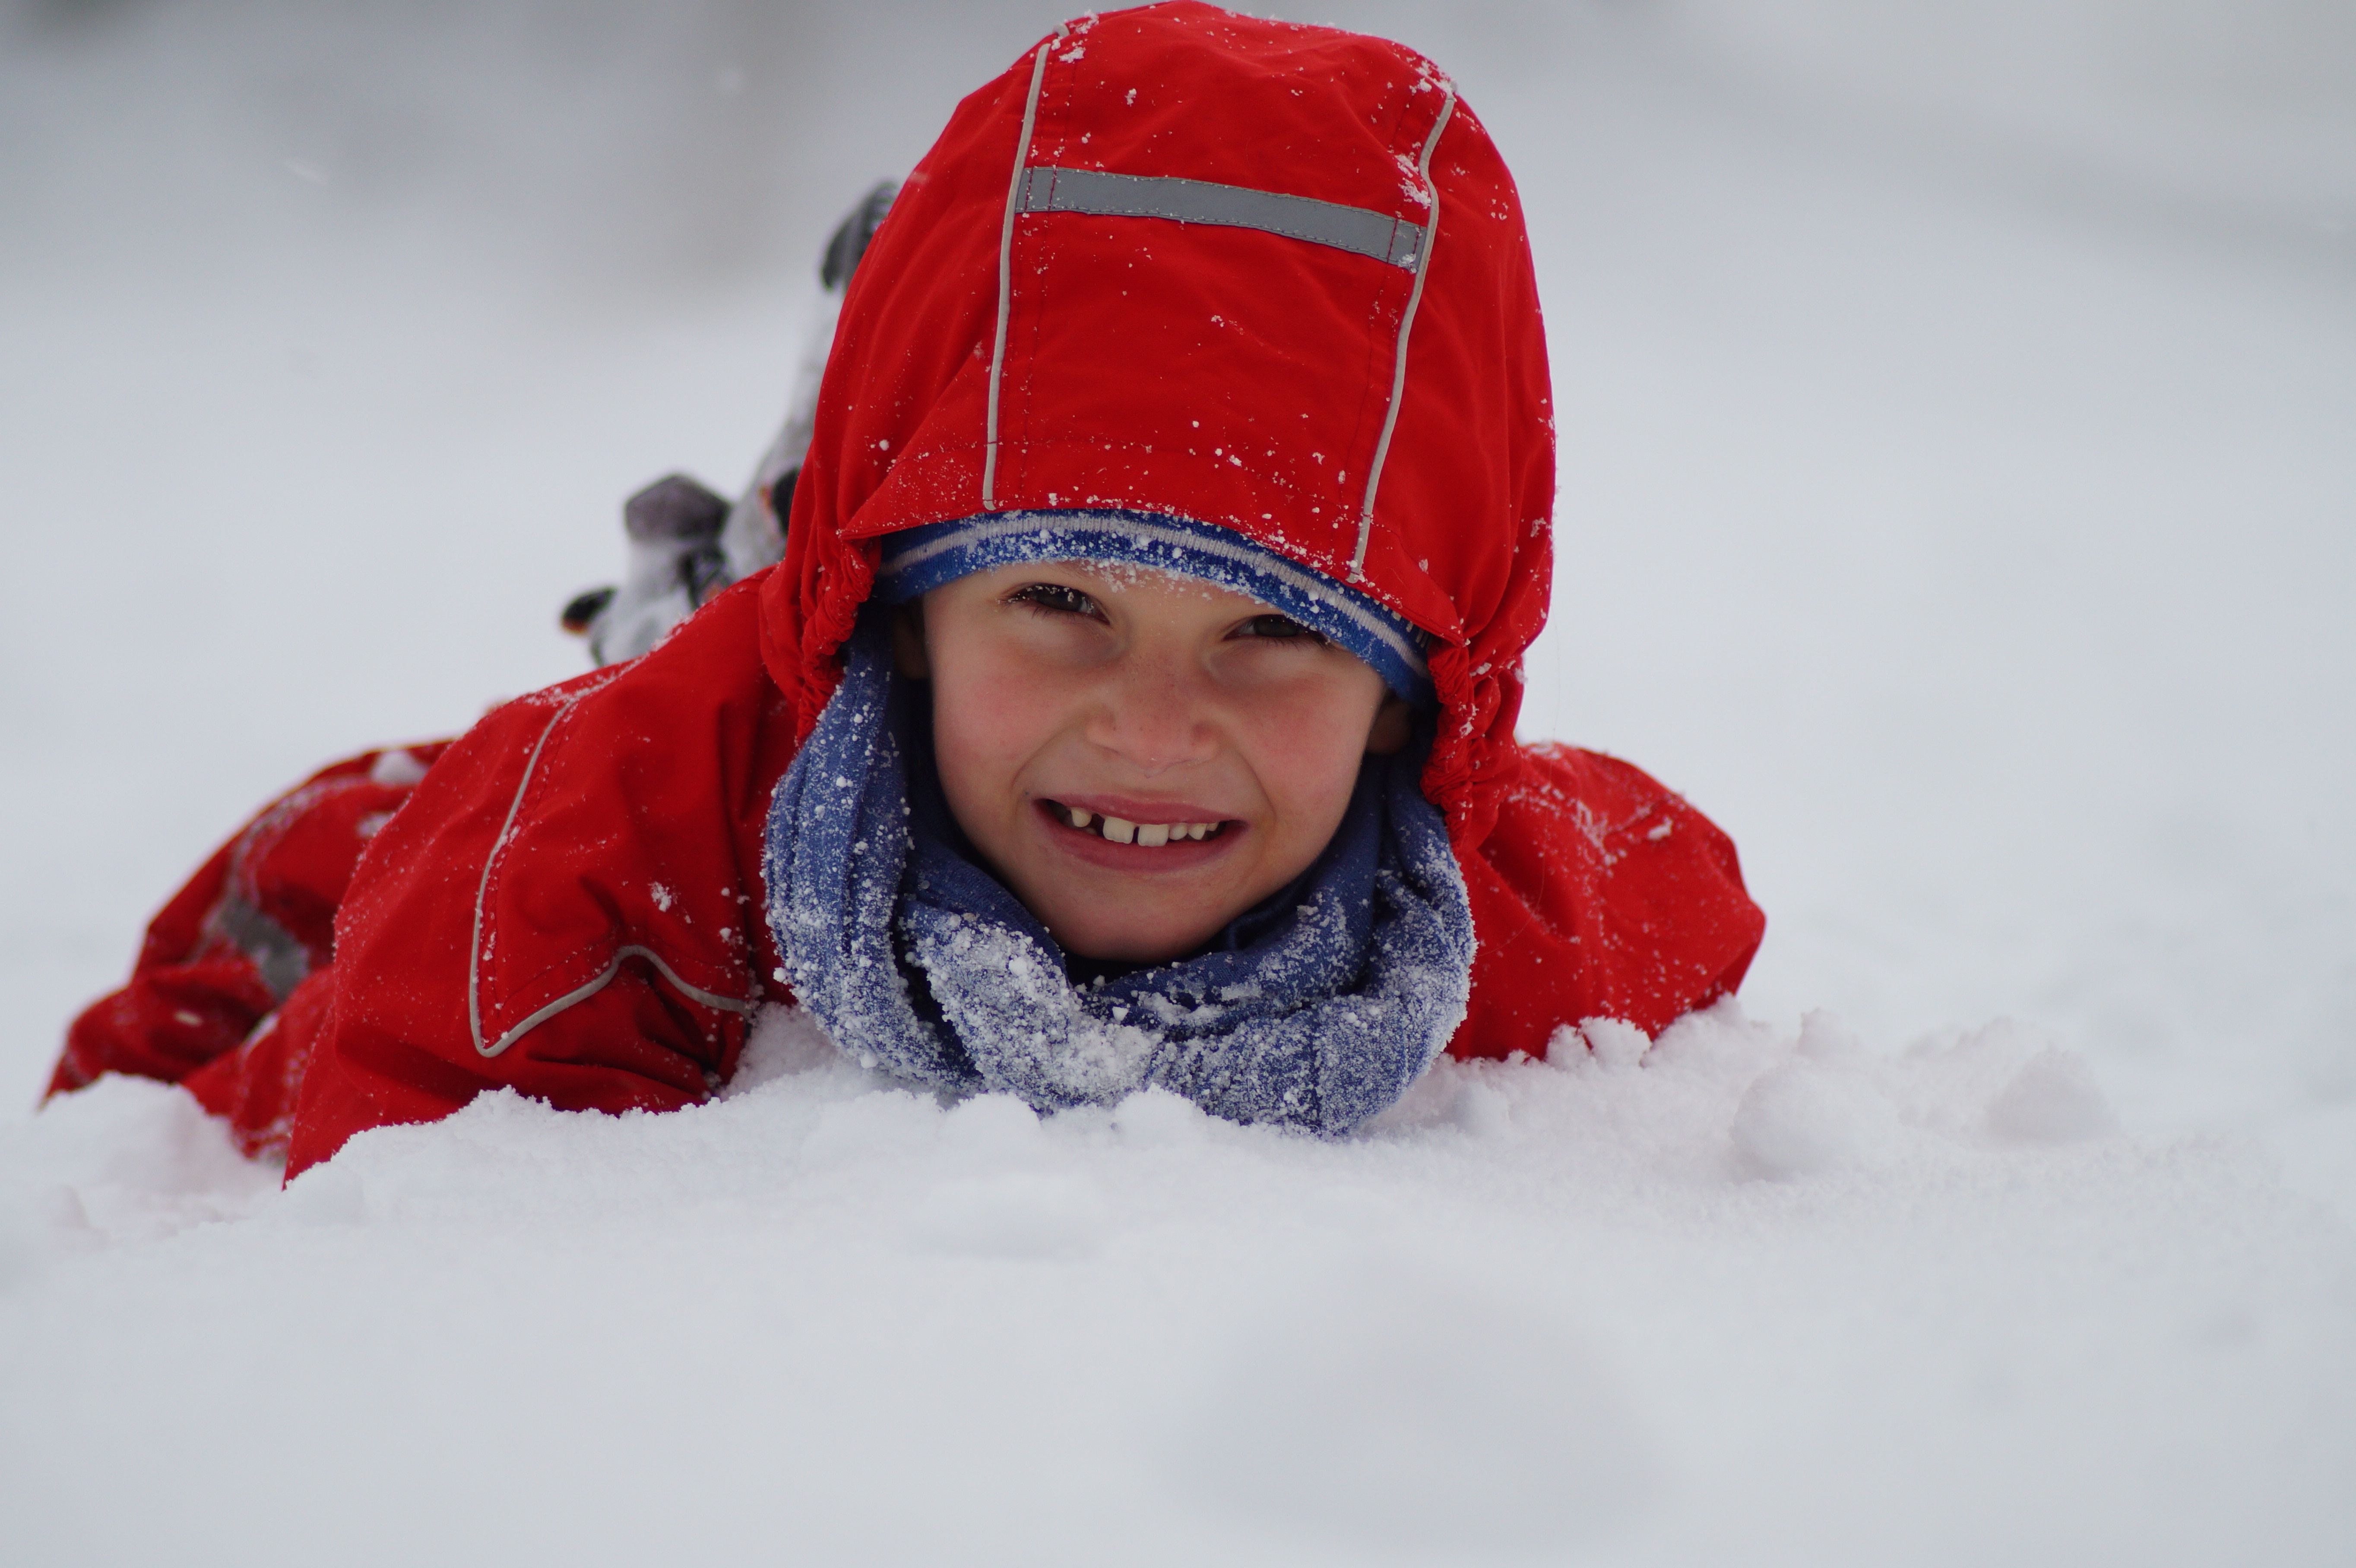
nature, snow, winter, woman, white, cute, walk, love, red, weather, child, trip, childhood, snowflake, winter sport, face, family, fun, happy, happiness, lovely, sports, funny, nice, adorable, pleasure, baby boy, the son of, sm c